Hin Tin

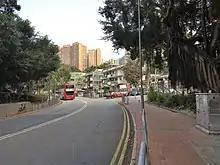
Village houses of Hin Tin along Hin Keng Street. The buildings in the background are part of the Parc Royale private housing estate.

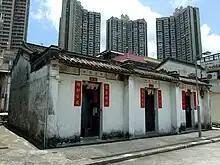
Yeung, Law, and So Ancestral Halls in Hin Tin. The towers in the background are part of Hin Keng Estate.

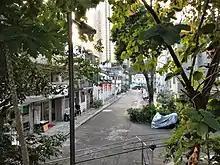
Hin Tin.

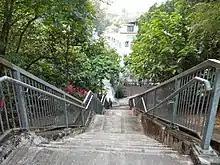
Stairs leading to the upper part of Hin Tin Village.

Hin Tin is a village in the Tai Wai area of Sha Tin District, Hong Kong.